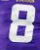
Number: 8